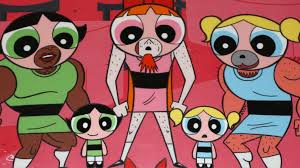
Portrait style: Cartoon Portrait